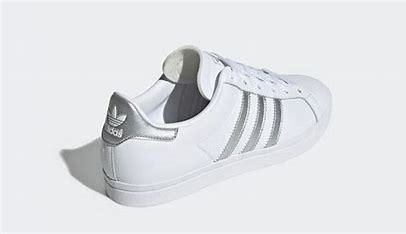
Brand: Adidas
Model: Coast Star